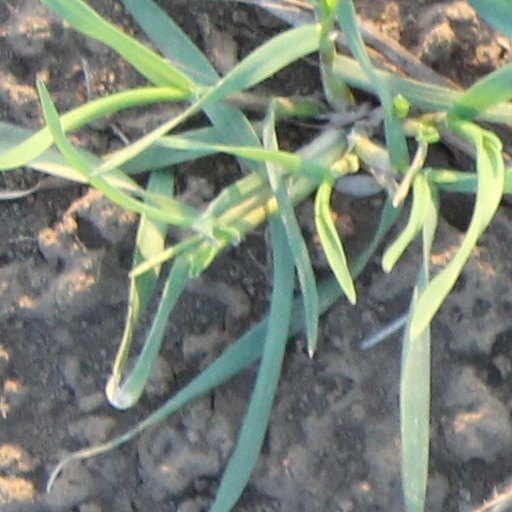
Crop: wheat